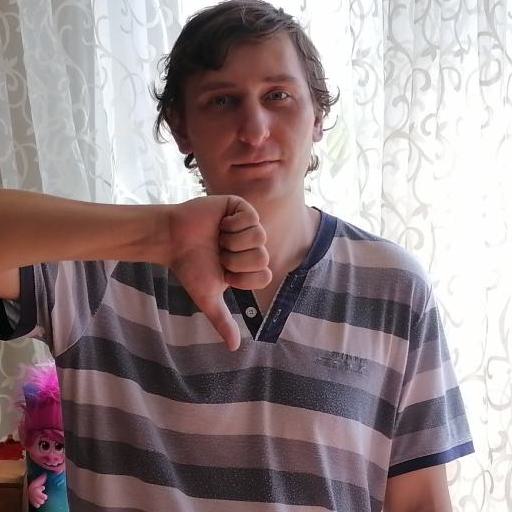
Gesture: dislike